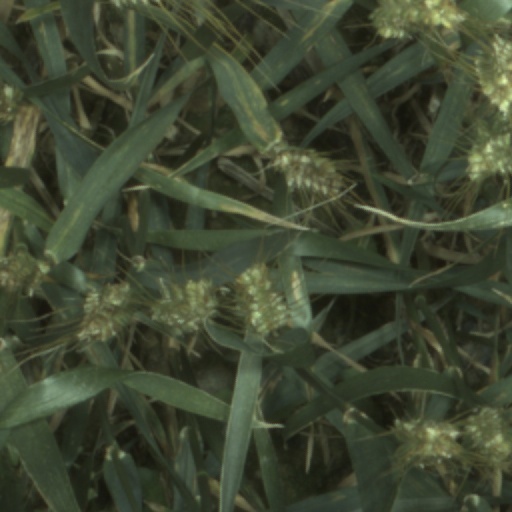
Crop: wheat